NATO bombing of Yugoslavia

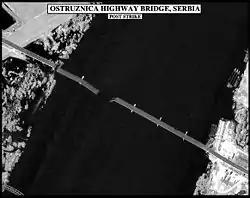
Ostružnica Bridge hit during Operation Allied Force

The campaign involved 1,000 aircraft operating from air bases in Italy and Germany, and the aircraft carrier sailing in the Adriatic Sea. During the ten weeks of the conflict, NATO aircraft flew over 38,000 combat missions, with a little over 10,000 of those being airstrike missions.